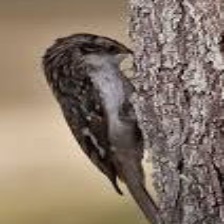
Species: BROWN CREPPER
Scientific name: CERTHIA AMERICANA